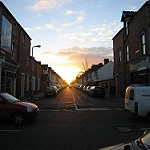
Label: street